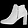
Label: Ankle boot